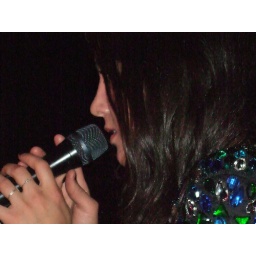
she'll keep your secrets in white houses